Iago Aspas

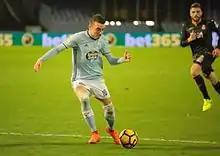
Aspas in action for Celta in 2017

Aspas was the La Liga Player of the Month for October 2016 after scoring five goals, including braces in a 4–1 win against Deportivo and a 3–3 draw with Las Palmas, in addition to a goal and assist in a 4–3 victory over reigning champions Barcelona. The following 23 February he scored a last-minute penalty in the Europa League last-32 second leg to force extra time at Shakhtar Donetsk, with the Spaniards emerging victorious.